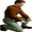
Label: man